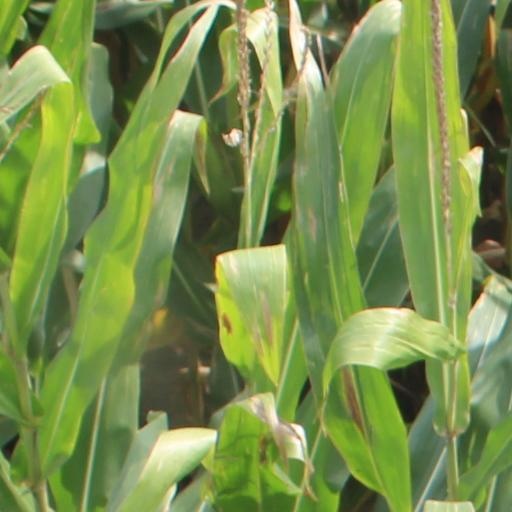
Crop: maize; corn